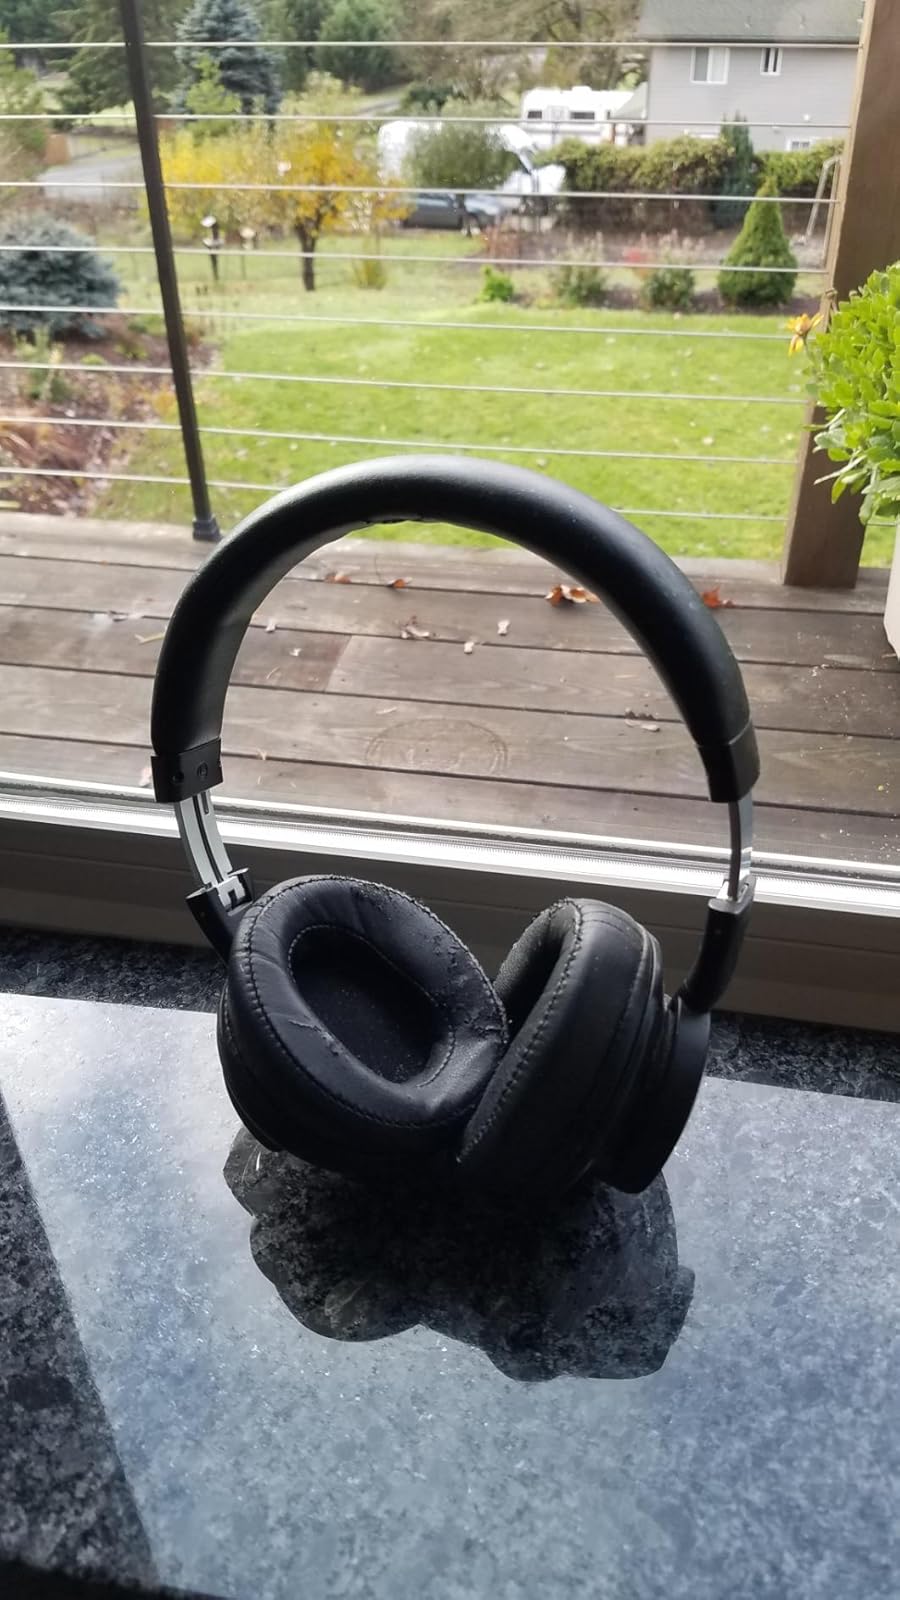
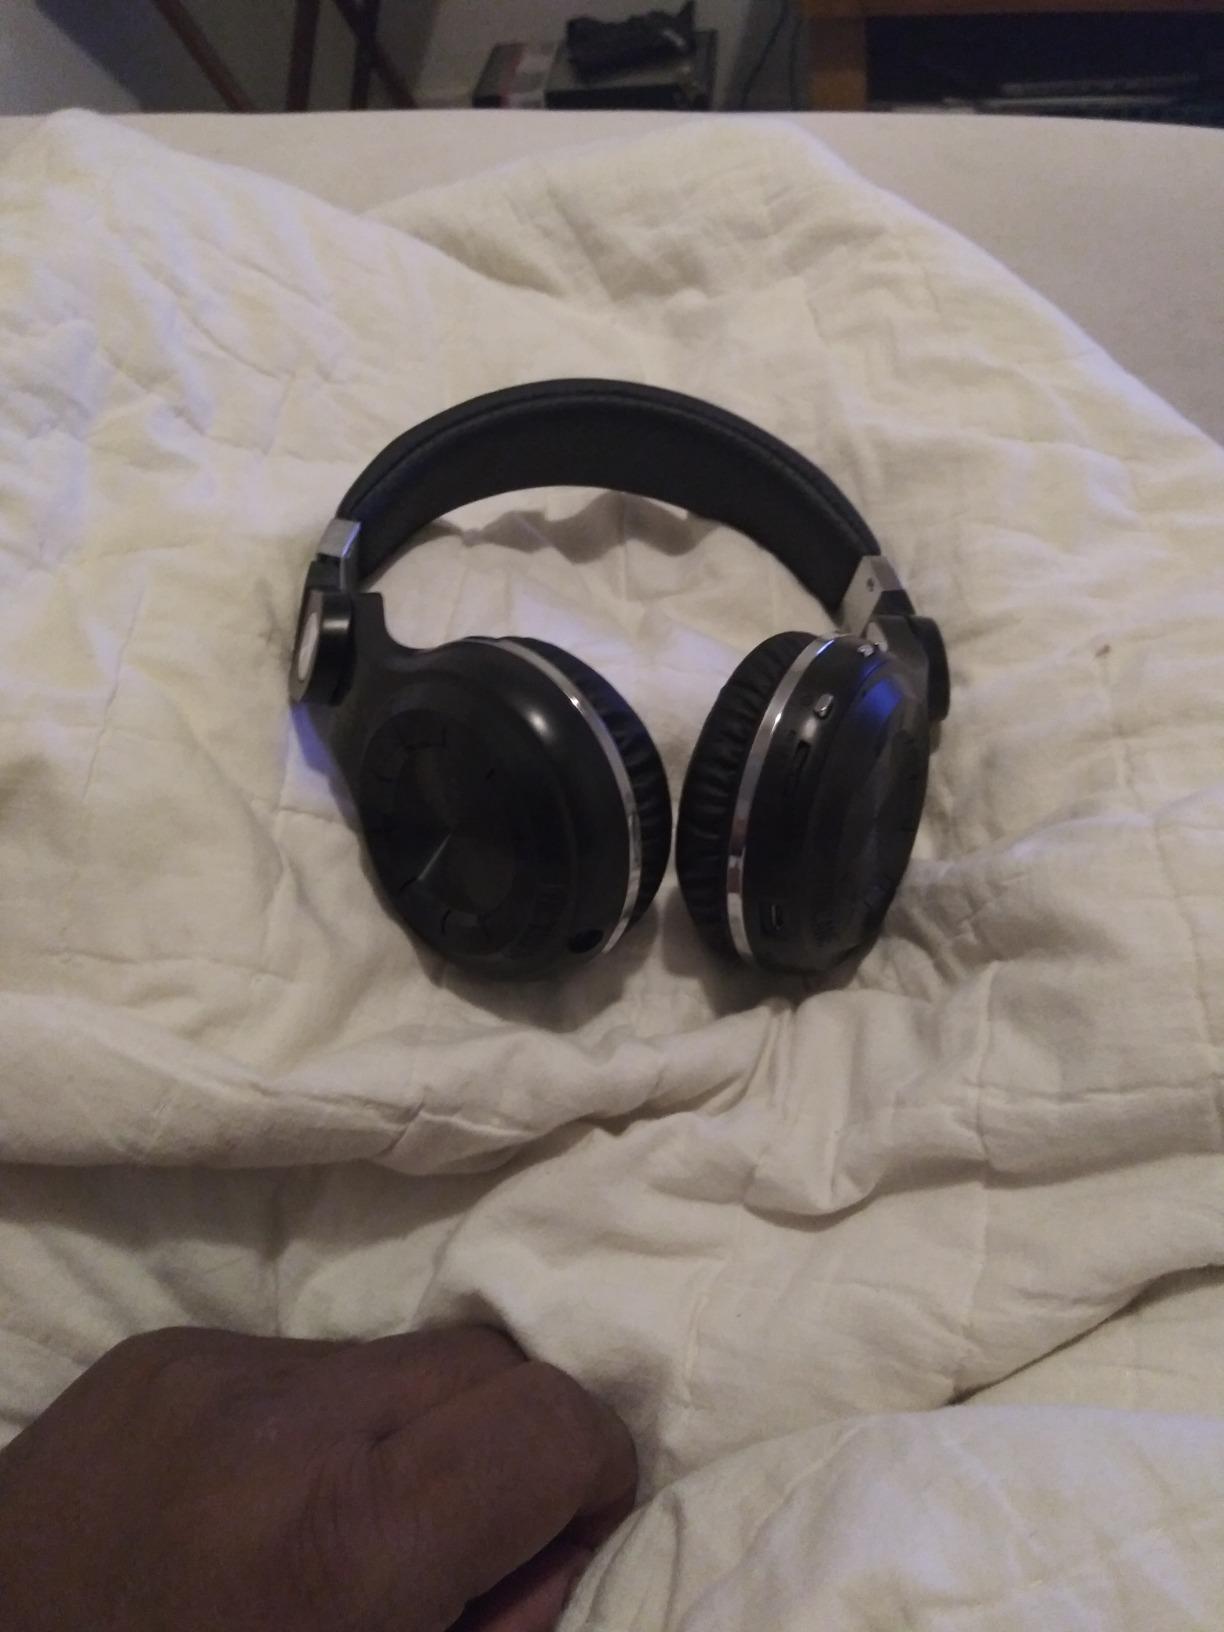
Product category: headphones
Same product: no